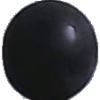
Label: Grape Blue 1